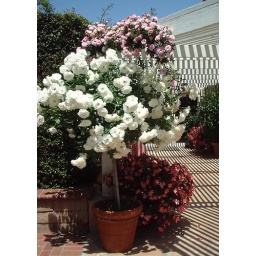
A breathtaking Iceberg tree rose and the home of the Flintzers. This was one of several Iceberg trees used in their landscaping.